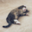
Label: cat